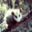
Label: possum